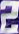
Number: 2